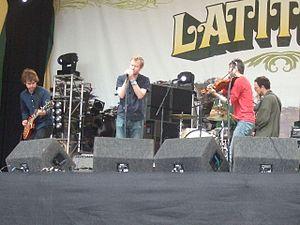
Portal 2 est un jeu vidéo de plates-formes et de réflexion en vue subjective développé et édité par Valve. Le jeu paraît sur Windows, OS X, PlayStation 3 et Xbox 360 le 19 avril 2011 en Amérique du Nord, et le surlendemain pour le reste du monde. La version pour Linux a été mise en bêta-test le 25 février 2014. La version du jeu sur disque optique est distribuée par Electronic Arts, tandis que la distribution en ligne pour Windows et OS X est gérée par le service de diffusion de contenu de Valve, Steam. Portal 2 est annoncé le 5 mars 2010 à la suite d'un jeu en réalité alternée d'une semaine basé sur les nouveaux correctifs apportés au jeu original. Avant la sortie du jeu sur Steam, l'entreprise met en vente un deuxième jeu en réalité alternée, Potato Sack, portant sur treize titres développés indépendamment, qui aboutit à une parodie de calcul distribué permettant de télécharger Portal 2 dix heures avant sa sortie.